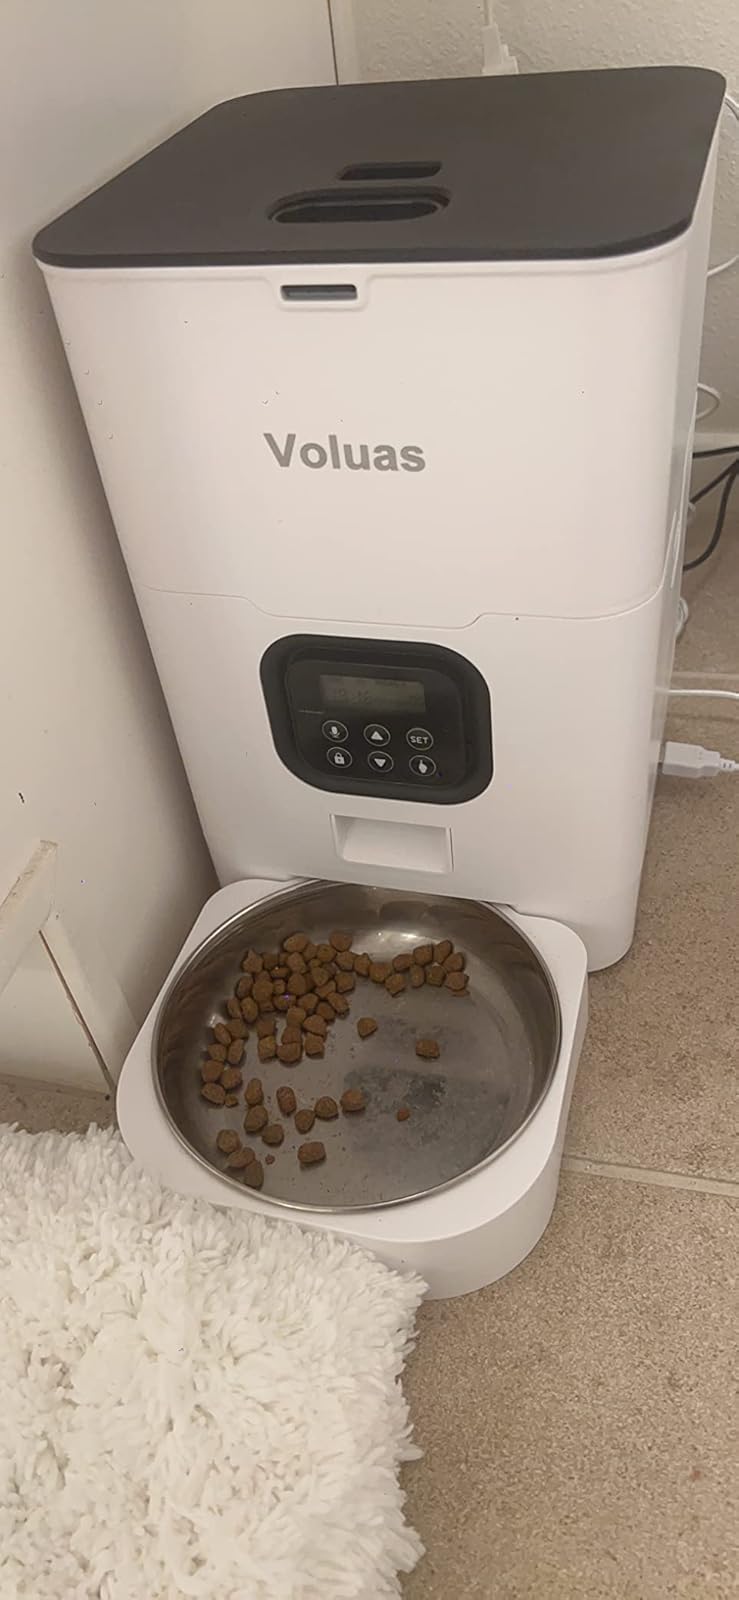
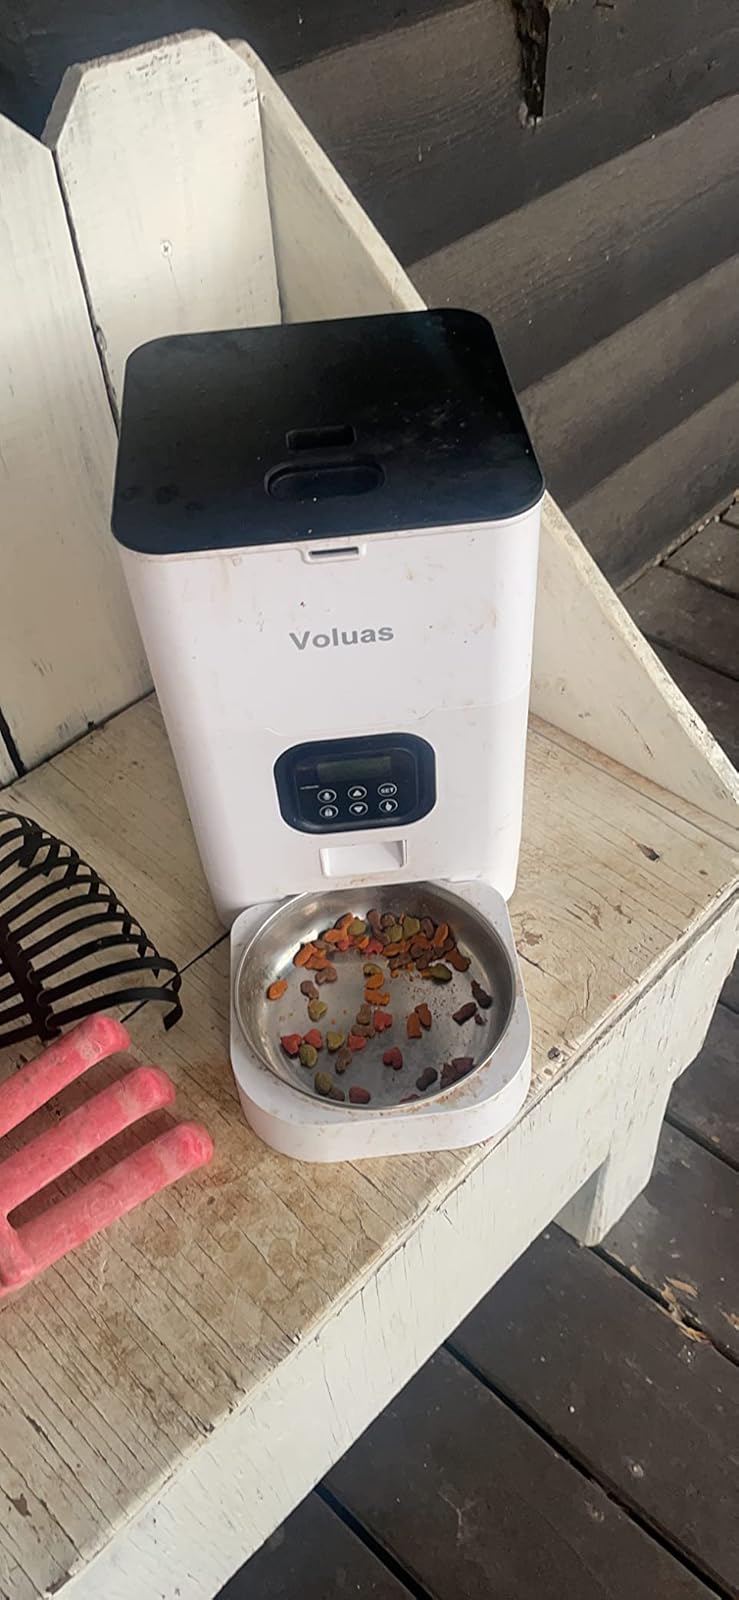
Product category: items_feeder
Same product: yes